The Real Housewives of Dubai season 1

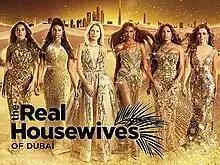

The first season of "The Real Housewives of Dubai", an American reality television series, was broadcast on Bravo. It premiered on June 1, 2022, and was primarily filmed in Dubai, United Arab Emirates. The season was produced by Steven Weinstock, Glenda Hersh, Lauren Eskelin, Jamie Jakimo, Brandon Panaligan, Glenda N. Cox, Chelsey Stephens, Giovanni Wilson and Andy Cohen.